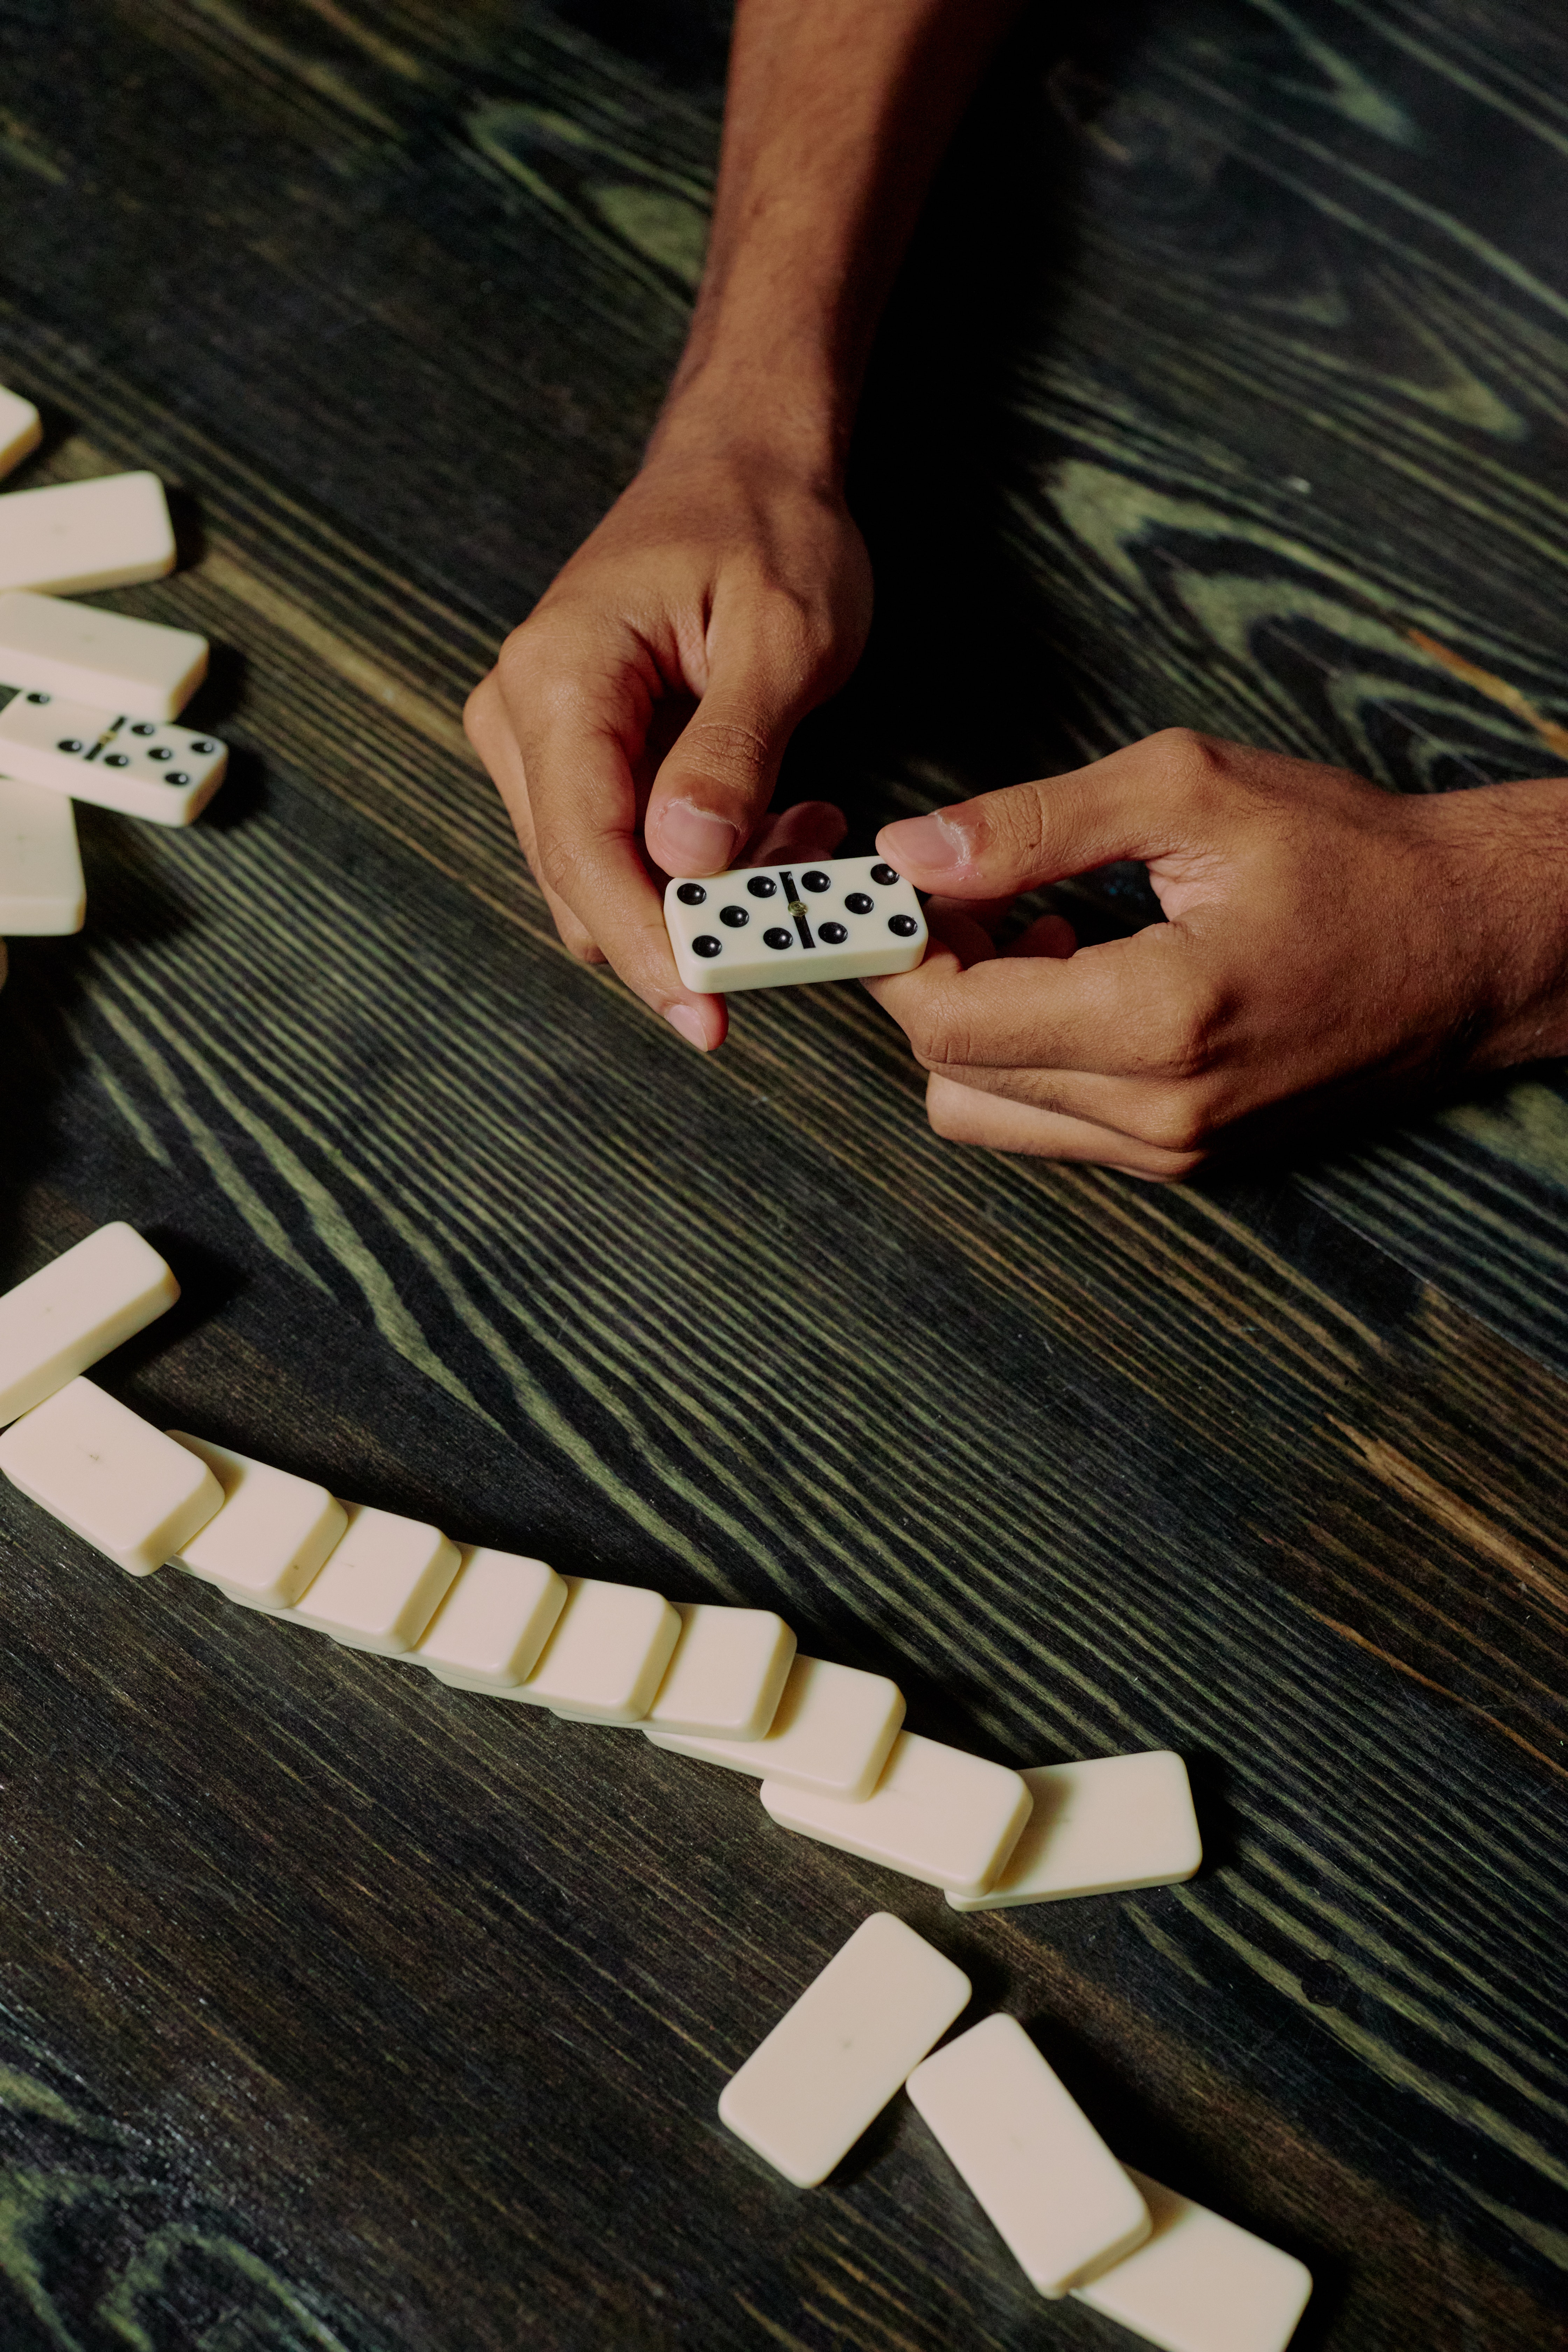
Pai Gow, hand, table, wood, textile, gesture, finger, nail, flooring, wood stain, wrist, recreation, hardwood, thumb, musical instrument accessory, tartan, pattern, font, games, fashion accessory, street fashion, denim, xylophone, tablecloth, jewellery, human leg, electronic instrument, linens, eyewear, sitting, plaid, indoor games and sports, leather, craft, glove, room, wool